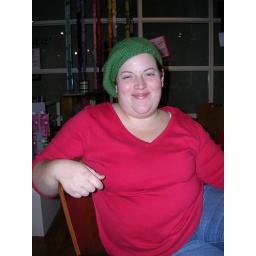
me in green hat smiling